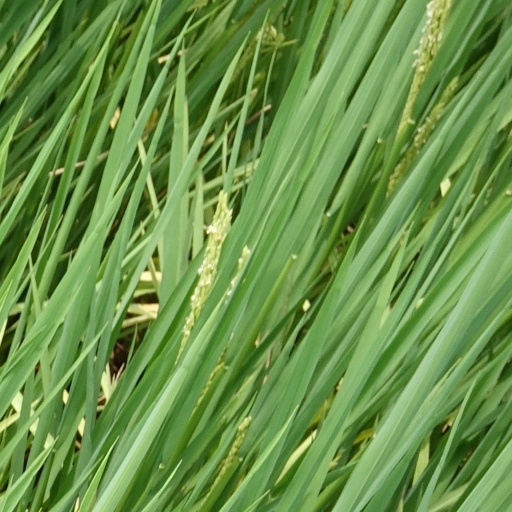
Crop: rice